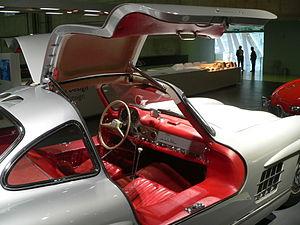
La Mercedes-Benz 300 SL « papillon » est un modèle d'automobiles à deux places coupé et cabriolet du constructeur automobile allemand Mercedes-Benz conçu et dessiné par le designer Friedrich Geiger, commercialisé de 1954 à 1963 et entré depuis dans la légende des automobiles de rêve. Elle est considérée comme la plus emblématique des Mercedes produites après la Seconde Guerre mondiale pour son originalité, ses qualités techniques et esthétiques.